Mac Miller

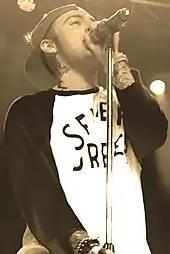
Miller on The Space Migration Tour in October 2013

In early 2013, Miller founded the record label imprint REMember Music, named after a deceased friend. The label primarily focused on Pittsburgh artists, as well as releases for Miller's alter-egos. Miller starred in his own reality series, "Mac Miller and the Most Dope Family", on MTV2. It followed the production of his upcoming second studio album, and premiered on February 26, 2013. On March 4, 2013, Miller released a mixtape, "Run-On Sentences, Volume One," solely featuring instrumentals made by himself, under his production alias Larry Fisherman. Later that month, Miller featured on singer Ariana Grande's lead single "The Way" for her debut album, "Yours Truly"; the song is Miller's highest peak on the "Billboard" Hot 100 at number nine, and was certified triple platinum by the RIAA.